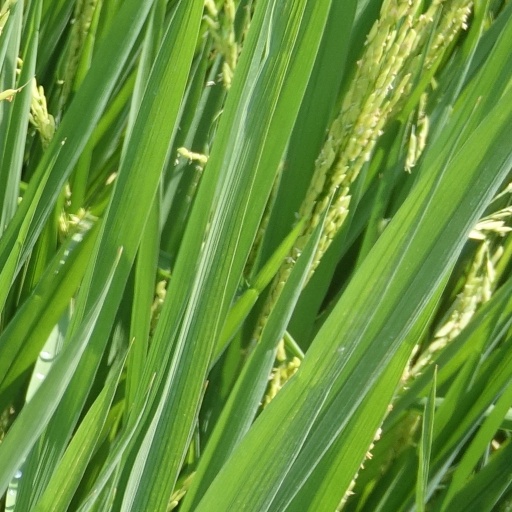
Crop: rice